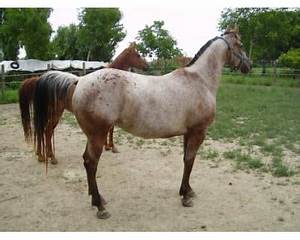
Label: cavallo